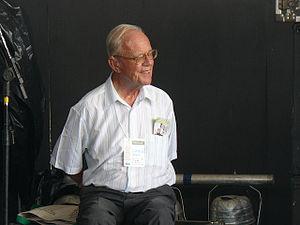
Joseph Comblin, plus connu sous le nom de Padre José Comblin (né le 22 mars 1923 à Bruxelles et mort le 27 mars 2011 à Simões Filho, Bahia, Brésil), est un religieux belge, écrivain, militant politique, théologien de la libération, missionnaire naturalisé brésilien. Italiano: José Comblin (nome di battesimo Joseph) (Bruxelles, 22 marzo 1923 – Salvador de Bahia, 27 marzo 2011) è stato un presbitero, teologo e scrittore belga naturalizzato brasiliano. Latina: Iosephus Comblin, (ei cognome José dederunt, natus 22 Martii 1923 Bruxellis, obiit 27 Martii 2011 Brasilia) sacerdos, theologus et scriptor Belgiae, qui per multissimosa annos in Brasilia vixit. Português: José Comblin (Bruxelas, 22 de março de 1923 - Simões Filho, 27 de março de 2011) foi um sacerdote e missionário belga, teólogo da Teologia da Libertação. Vivia no Brasil, no estado da Bahia.
Joseph Comblin, né le 22 mars 1923 à Bruxelles et décédé le 27 mars 2011 à Simões Filho, dans l'État de Bahia, au Brésil, est un prêtre catholique belge 'Fidei donum' et missionnaire au Brésil. Son expérience pastorale le conduisit à un engagement politique et à développer une théologie de la libération propre. Il obtint d'être naturalisé brésilien.